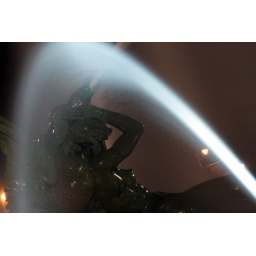
The girl and swan representing the Schuylkill River in the Swann Memorial Fountain in Logan Circle in Philadelphia.